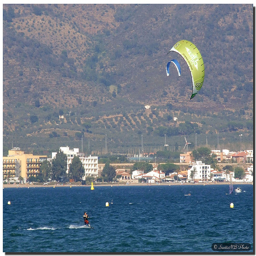
a person is out on the sea with a parachute
A person in the middle of a body of water.
Outside picture of a city with the beach and kites flying in the sky.
A hillside town by an ocean with para sailors.
A person parasailing across the water with a town in the background.